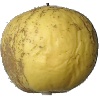
Label: golden_apple